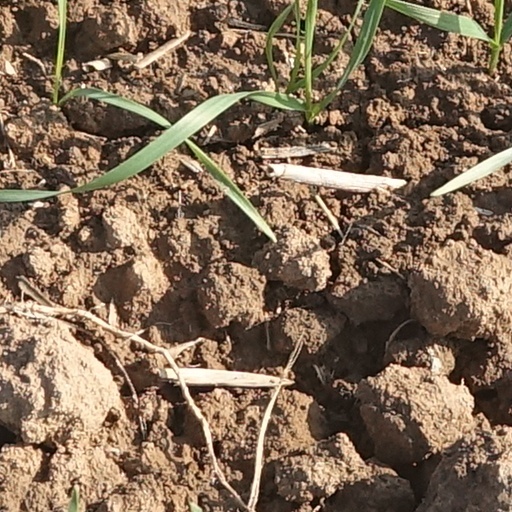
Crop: wheat